Val-d'Arcomie

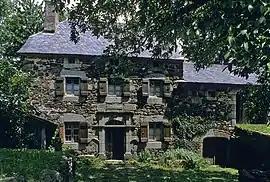
Allègre farm, in the village of Loubaresse

Val-d'Arcomie (Auvergnat: "Val d'Arcòmia") is a commune in the Cantal department of southern France. The municipality was established on 1 January 2016 and consists of the former communes of Loubaresse, Faverolles, Saint-Just and Saint-Marc.